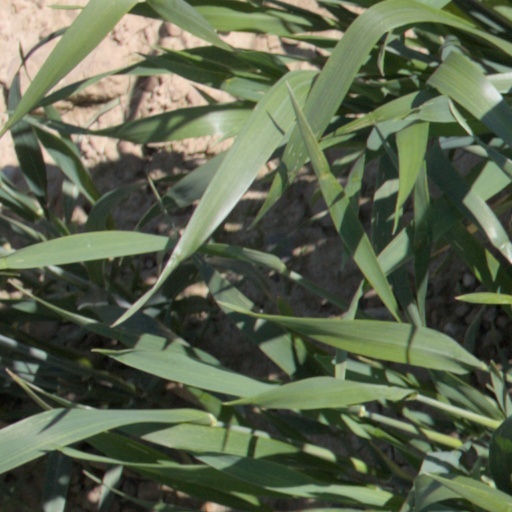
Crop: wheat